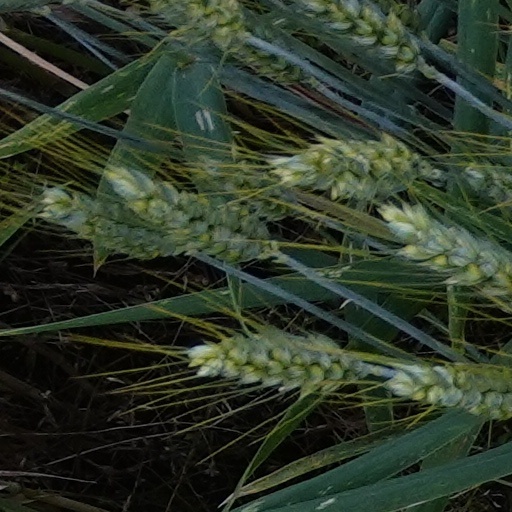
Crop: wheat